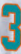
Number: 3